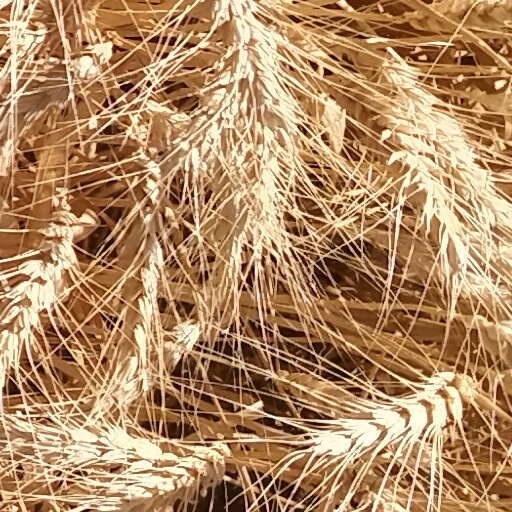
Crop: wheat